Oru Maravathoor Kanavu

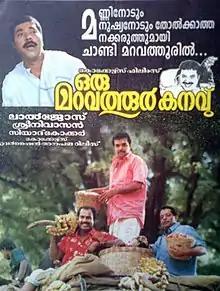
Poster

Oru Maravathoor Kanavu is a 1998 Indian Malayalam comedy-drama musical film directed by Lal Jose and written by Sreenivasan. It stars Mammootty, Biju Menon, Mohini, Divya Unni, Sreenivasan, Kalabhavan Mani, Sukumari and Nedumudi Venu. The music was composed by Vidyasagar.